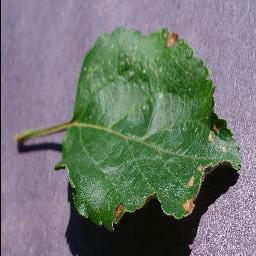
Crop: apple
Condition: black_rot